Amobi Okoye

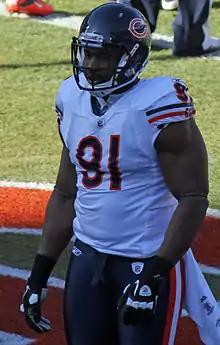
Okoye with the Chicago Bears in 2011

Amobi Okoye (born June 10, 1987) is a Nigerian former professional player of American football who was a defensive tackle in the National Football League (NFL). He played college football for the Louisville Cardinals and was selected by the Houston Texans tenth overall in the 2007 NFL draft, the youngest player in NFL history to be drafted in the first round at 19. He was also a member of the Chicago Bears, Tampa Bay Buccaneers, Dallas Cowboys, and Saskatchewan Roughriders.